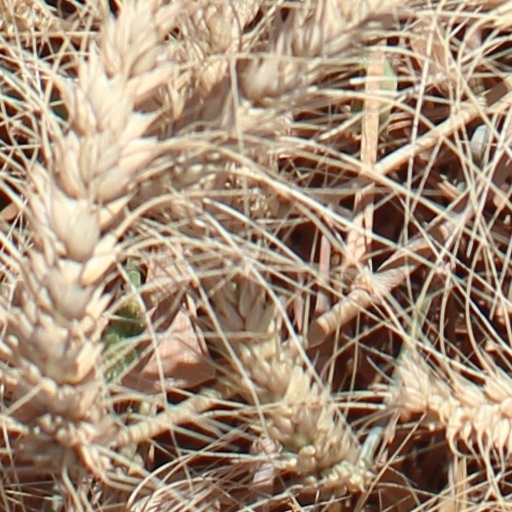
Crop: wheat